Second of His Name

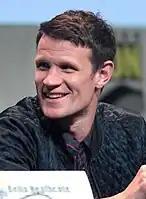
Matt Smith received critical acclaim for his performance in the episode.

The episode received mostly positive reviews from critics. On the review aggregator Rotten Tomatoes, it holds an approval rating of 83% based on 112 reviews, with an average rating of 7.3/10. The site's critical consensus said, "After viewers acclimate to the jarring time-skip, 'Second of His Name' quickly finds its stride with a focus on infernal politicking, rousing spectacle, and some rather nasty crabs."